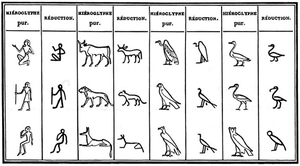
L'écriture en hiéroglyphe linéaire est une version simplifiée des hiéroglyphes égyptiens.